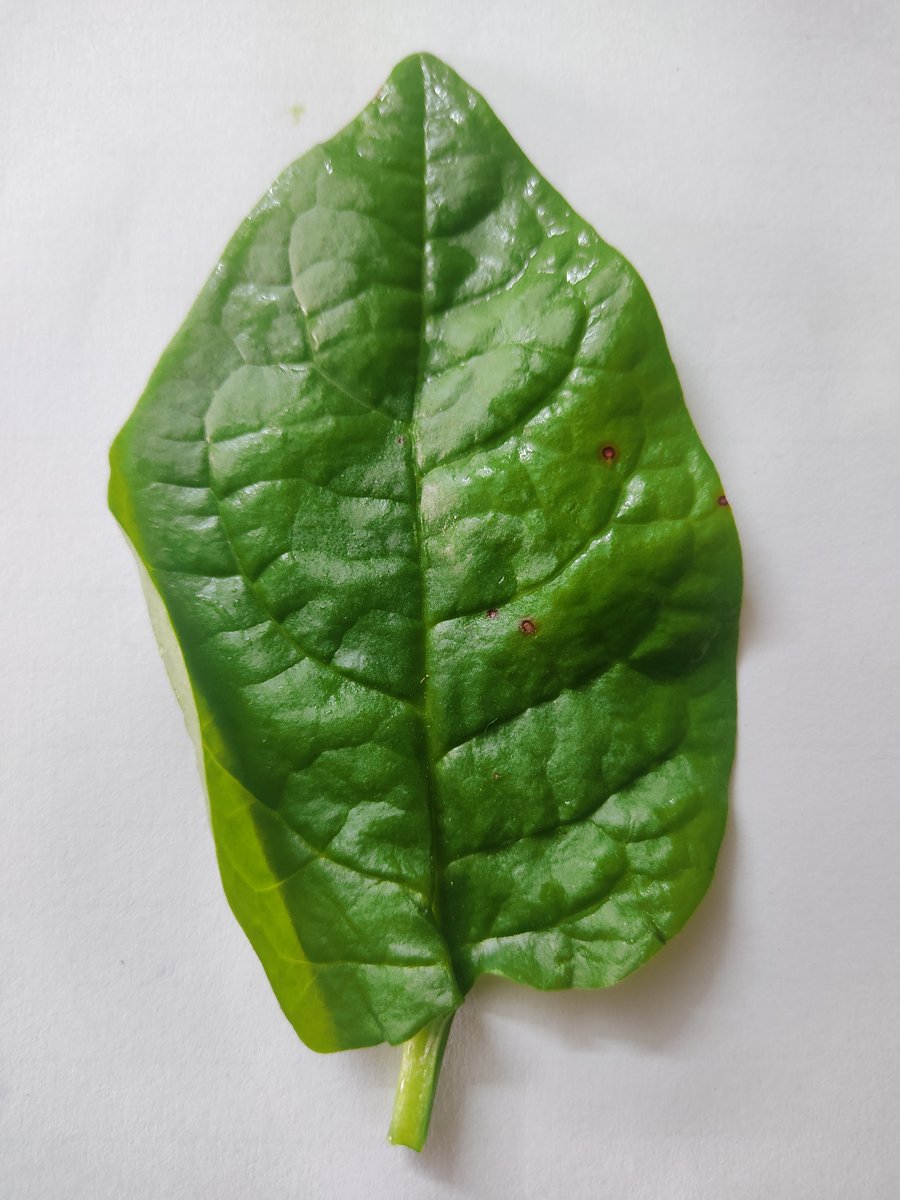
Label: Bacterial-Spot